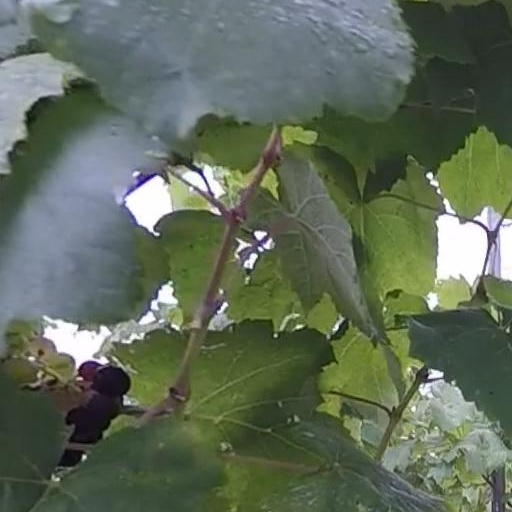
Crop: grape